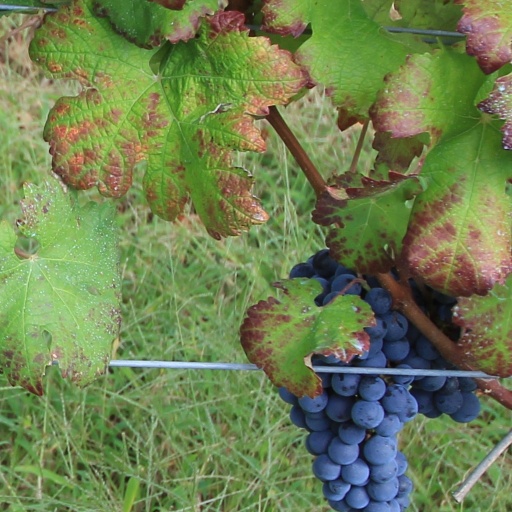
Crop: grape